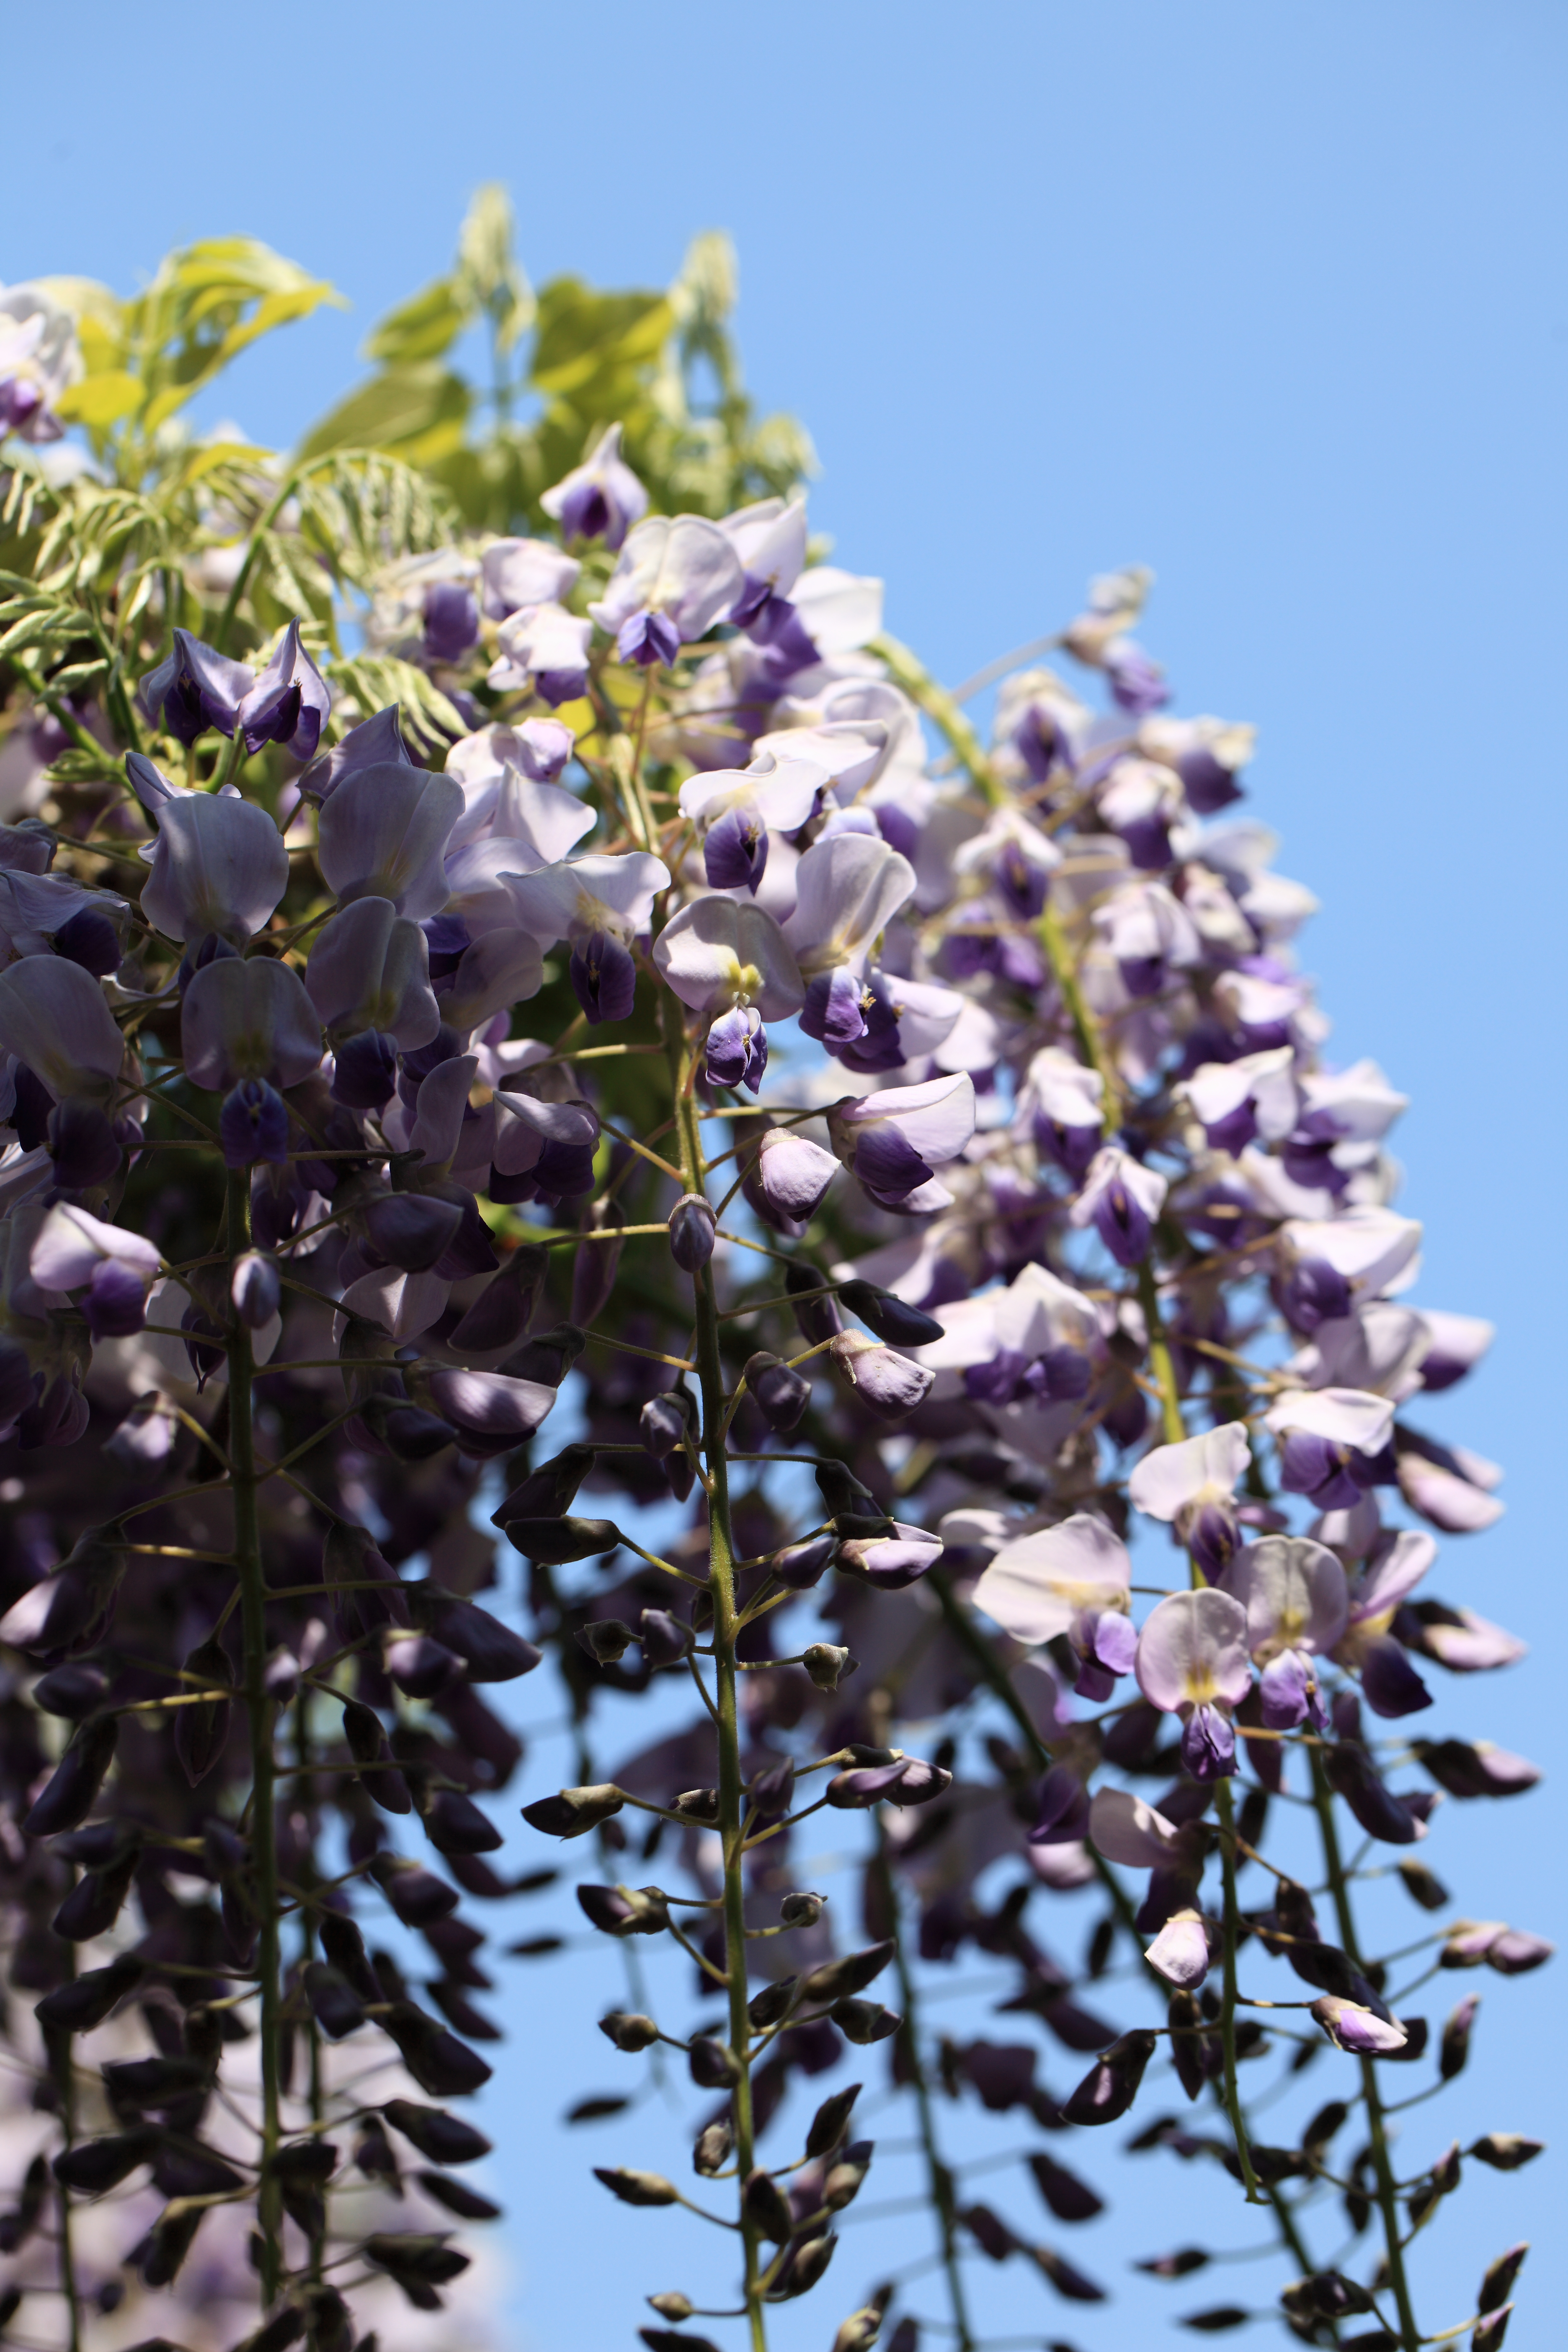
nature, branch, blossom, plant, leaf, flower, spring, high, produce, botany, flora, wildflower, shrub, 5d, lilac, hires, markii, wisteria, hi, res, resolution, floribunda, japanesewisteria, flowering plant, land plant